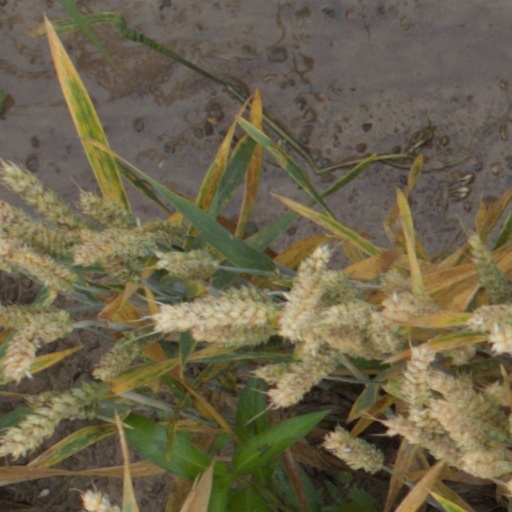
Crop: wheat